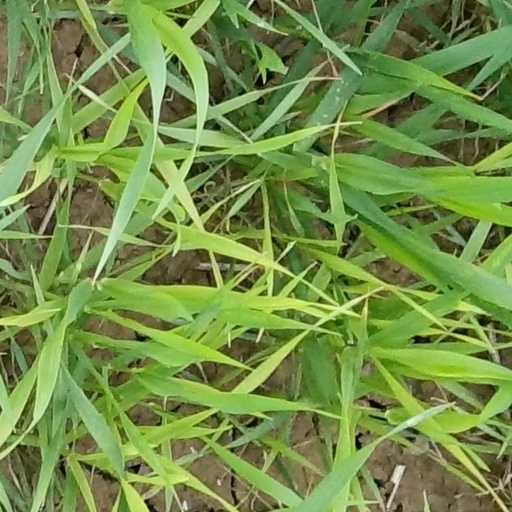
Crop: wheat